Bread

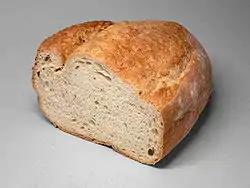
Bread with crust crack (half left at the top) and (lighter) crumb inside

Bread crust is formed from surface dough during the cooking process. It is hardened and browned through the Maillard reaction using the sugars and amino acids due to the intense heat at the bread surface. The crust of most breads is harder, and more complexly and intensely flavored, than the rest. Old wives' tales suggest that eating the bread crust makes a person's hair curlier. Additionally, the crust is rumored to be healthier than the remainder of the bread. Some studies have shown that this is true as the crust has more dietary fiber and antioxidants such as pronyl-lysine.